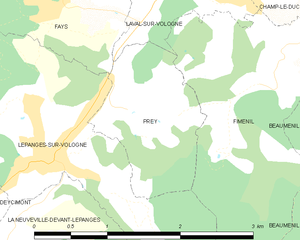
Carte des communes françaises Prey
Prey est une commune française située dans le département des Vosges en région Grand Est.